Battle of Kolombangara

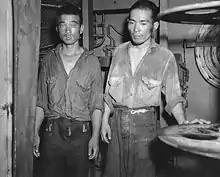
"Jintsū" survivors aboard USS "Nicholas".

The first U.S. torpedoes hit the water about a minute after their Japanese counterparts, with "Nicholas" engaging "Jintsū" at a range of just under . "Jintsū" turned on her searchlight and engaged the Allied ships but was subjected to concentrated Allied fire from a range of around , with 2,630 rounds being fired under the direction of spotting aircraft overhead. After minor corrections to their fall of shot, the Japanese cruiser was heavily damaged. After losing steerage around 01:17, "Jintsū" came to a dead stop, was reduced to a wreck, broken in two by several torpedo hits, and sank at about 01:45, with the loss of nearly her entire crew including Isaki. On the Allied side, "Leander" was hit by a shell from "Jintsū". The damage was light but severed radio communications. Several Japanese torpedoes were spotted, and the Allied ships began evasive action. These counter-maneuvers were hampered by faulty communications and thick gunsmoke that reduced visibility. Consequently, several ships turned wide to avoid collisions, including "Leander" which was struck by one of the Japanese torpedoes. Severely damaged, the New Zealand cruiser retired from the battle escorted by "Radford" and "Jenkins." Her damage was so severe that she took no further part in the war.